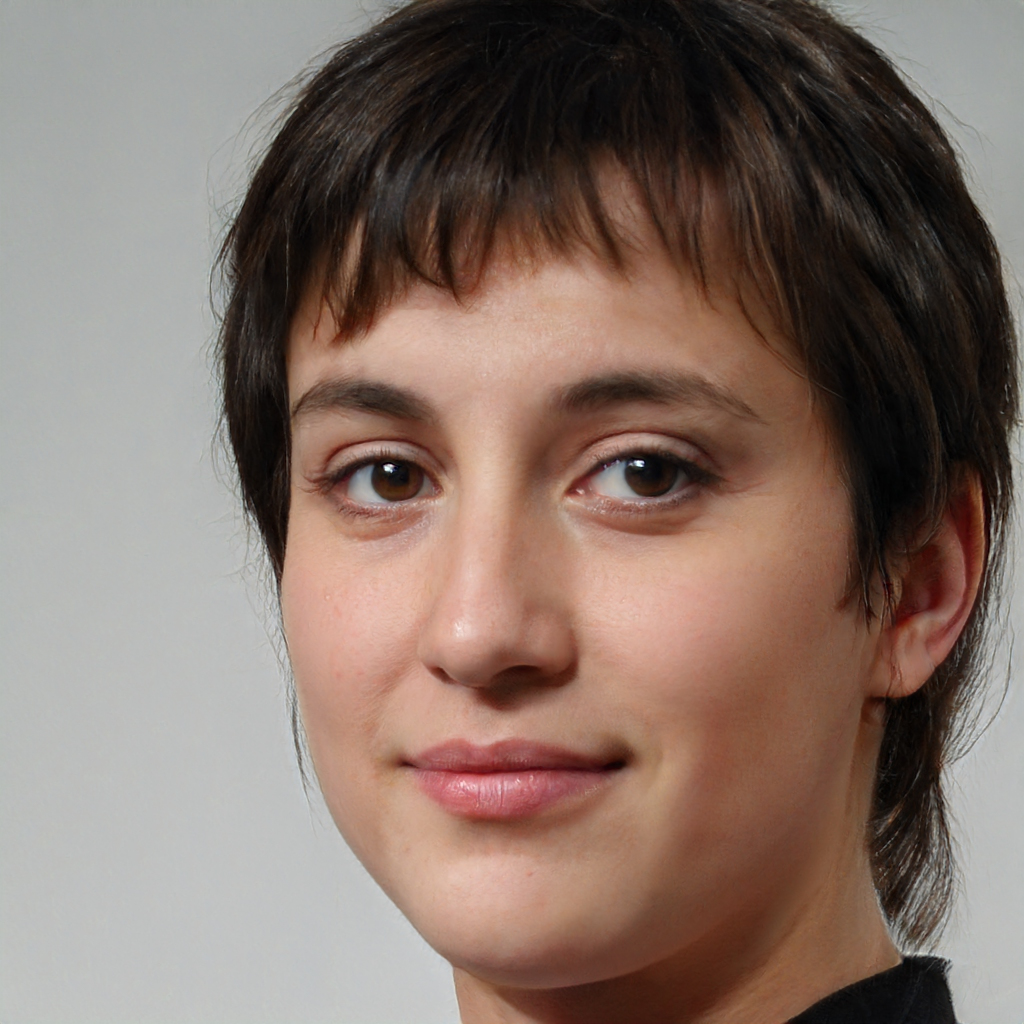
Gender: Female